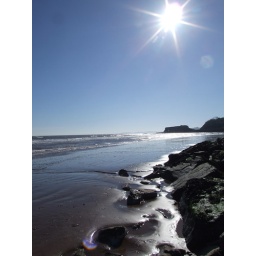
The sun makes the damp sand look as if it's melted around the rocks of the coastline at Dawlish Warren, Devon